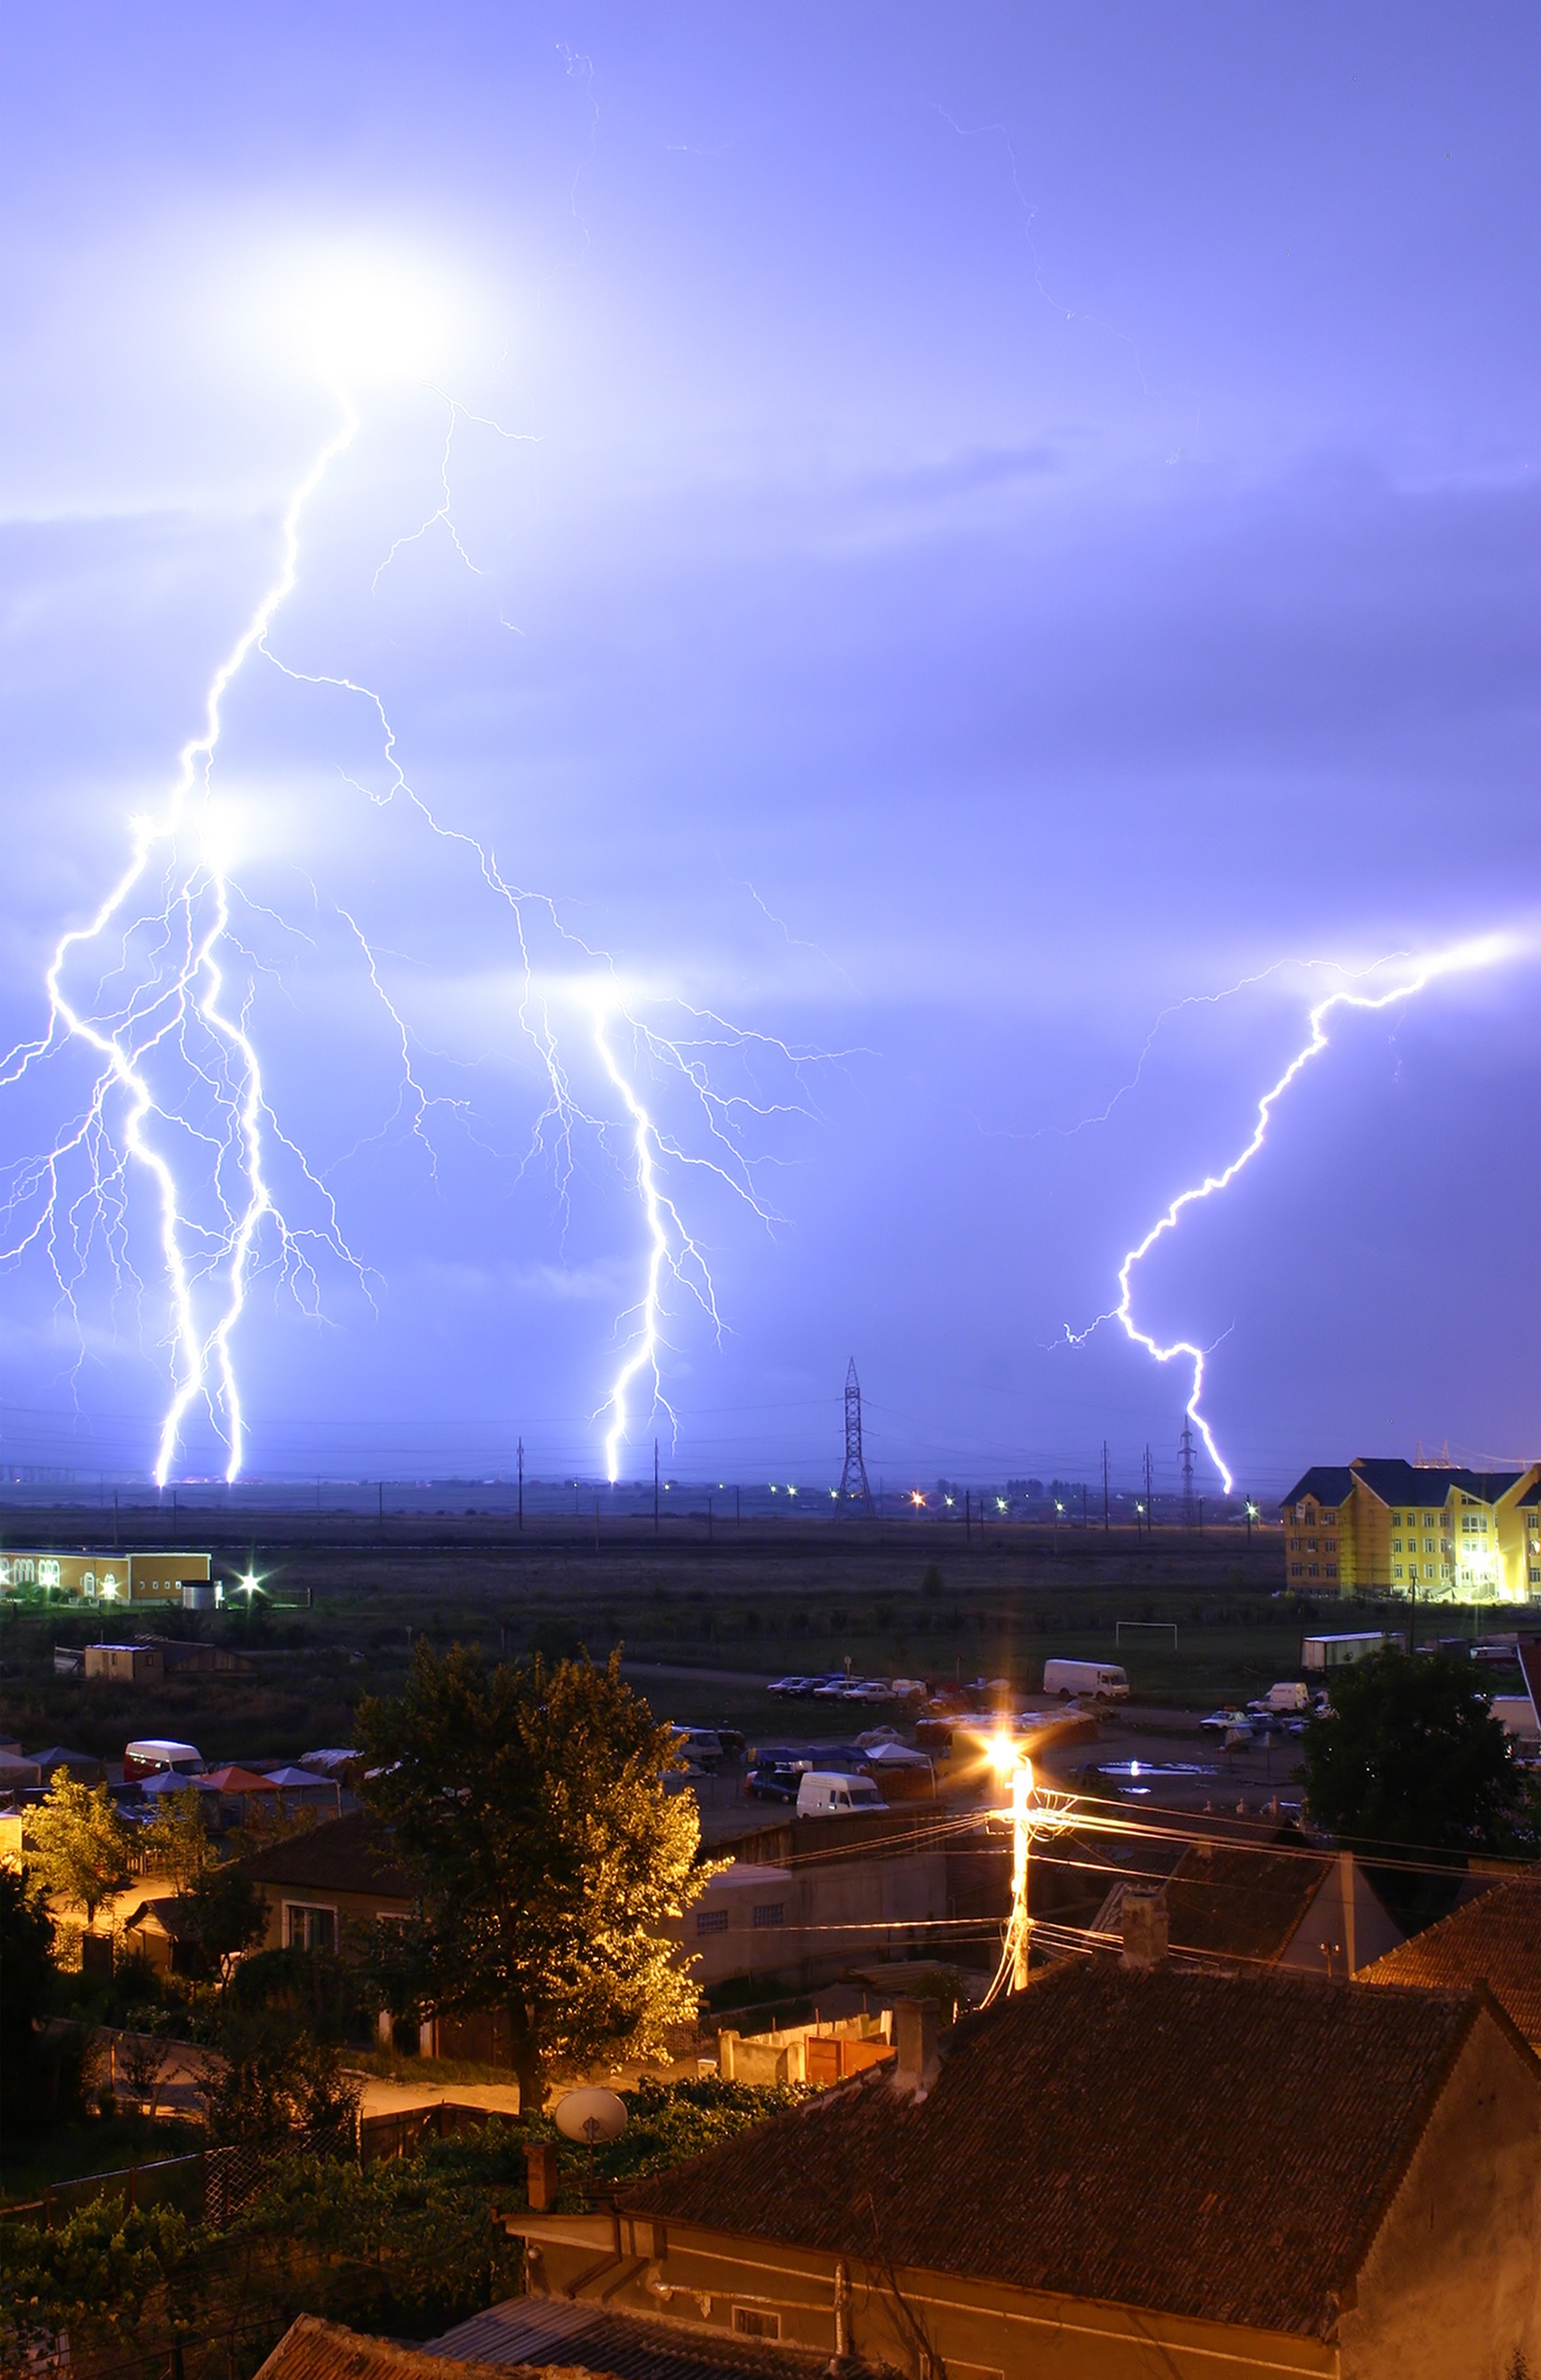
cloud, sky, night, atmosphere, dusk, evening, weather, storm, electricity, lightning, thunder, current, thunderstorm, romania, meteorology, electrons, light effect, weather phenomenon, flashes, sheet lightning